Koun Ejō

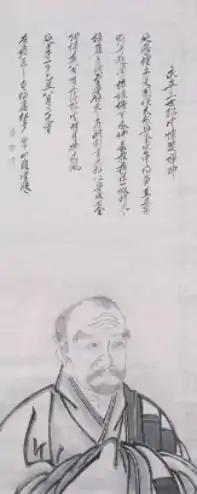

(1198–1280) was the second patriarch of the Japanese Sōtō school of Zen Buddhism who lived during the Kamakura period. He was initially a disciple of the short-lived Darumashū sect of Japanese Zen founded by Nōnin, but later studied and received dharma transmission under the Sōtō schools founder Dōgen. Today Ejō is considered Dōgen's spiritual successor by all existing branches of the Sōtō school. He is remembered today primarily as the author of the "Shōbōgenzō Zuimonki", a collection of informal talks by Dōgen which Ejō recorded throughout his discipleship. He is also featured prominently in the "Denkōroku", the first major piece of scripture produced in the Sōtō school after Dōgen, with his transmission story serving as the final koan. After Dōgen's death, Ejō struggled to maintain leadership of the new Eihei-ji monastery, due in part to his lack of training in China that prevented him from completing the temple as a Chinese-style meditation hall, as well as unfamiliarity with Chinese-style monastic practices. He gave dharma transmission to Jakuen, Gikai, Gien and Giin, all of whom were originally students of Dōgen, but his failure to designate a clear heir himself led to a power struggle known as the "sandai sōron" that temporarily split the community.